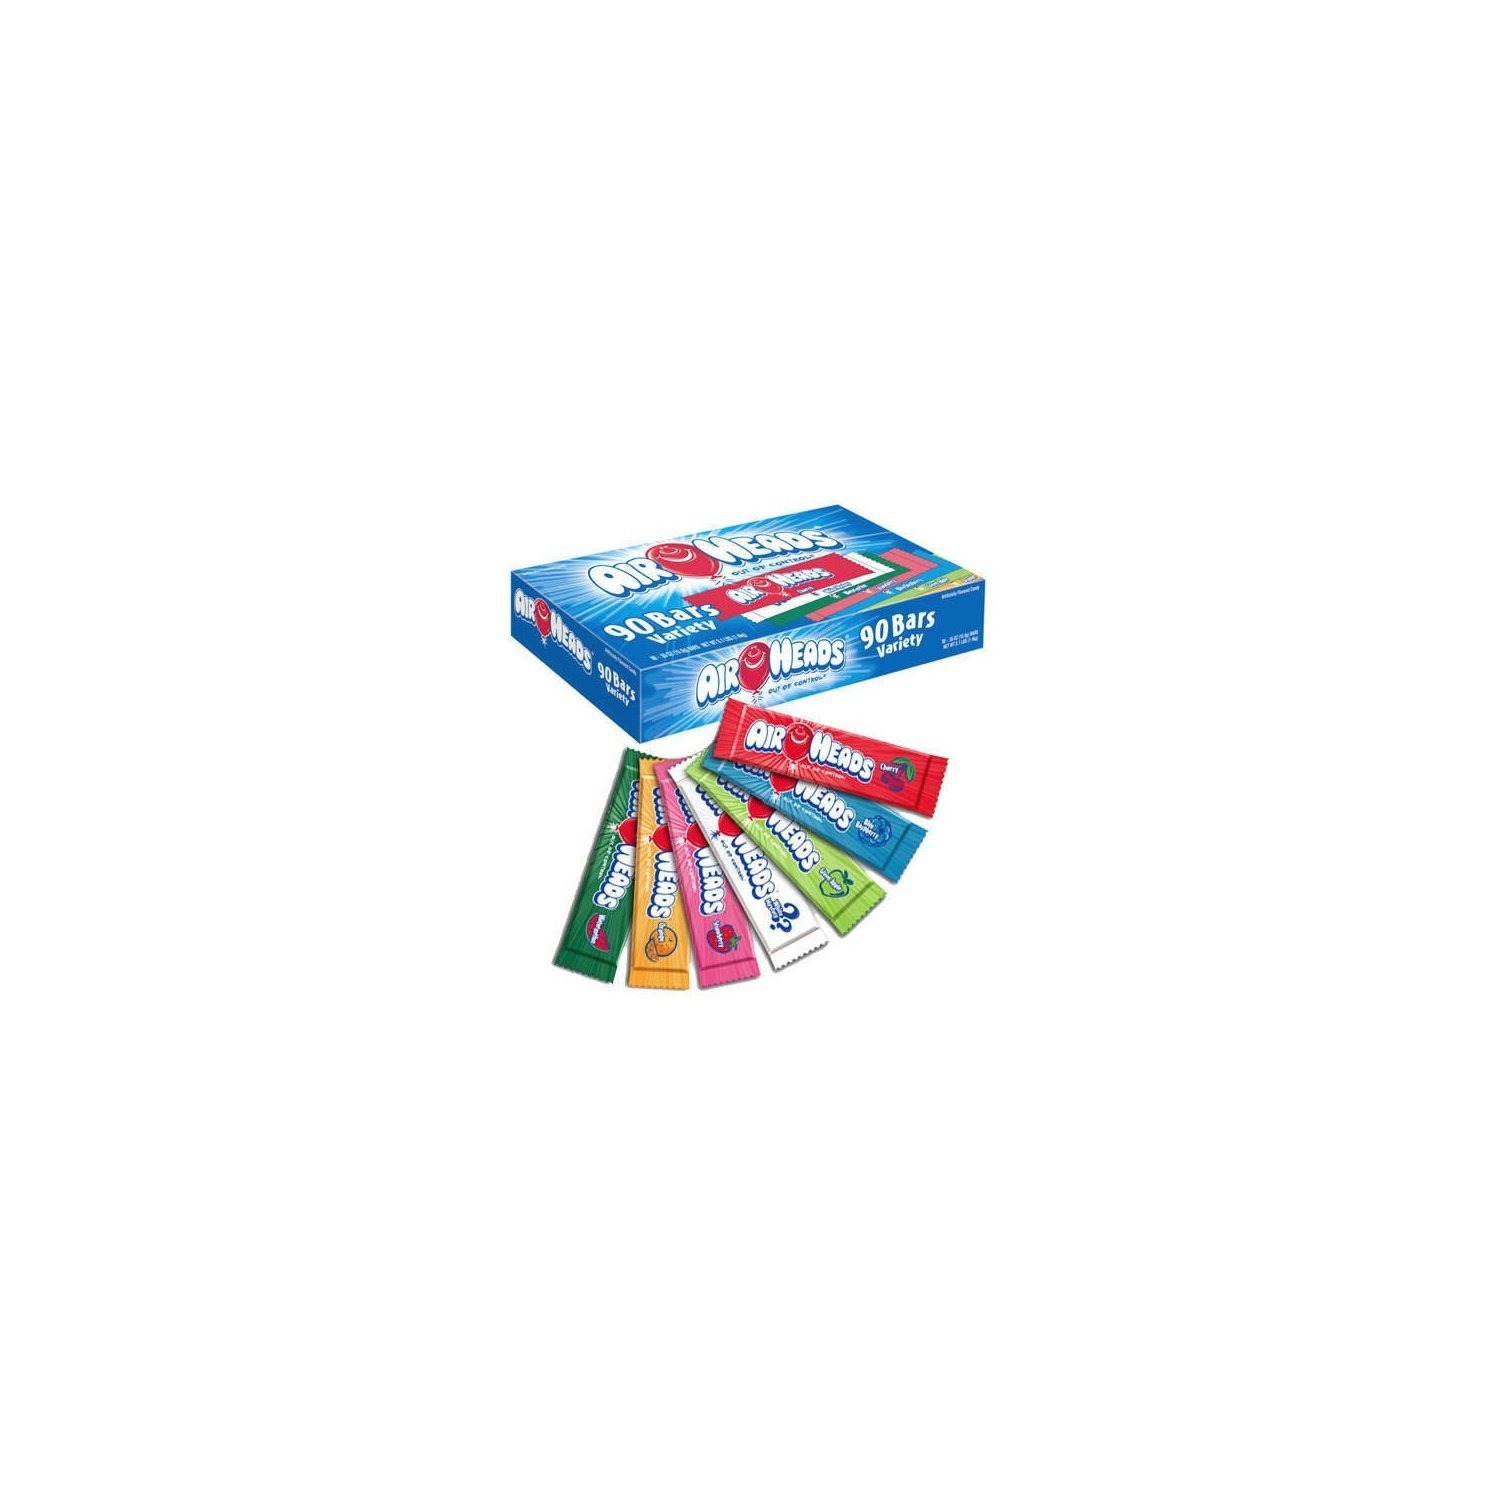
Item Name: Airheads Singles Assorted Flavors - Total: 180 ct (90 ct X 2)
Bullet Point: Peanut & Tree Nut Free, Gluten Free
Product Description: Airheads Candy Bars, Variety Bulk Box, Chewy Full Size Fruit Taffy, Back to School, Halloween, Non Melting, Concessions
Value: 180.0
Unit: count

Price: 18.495